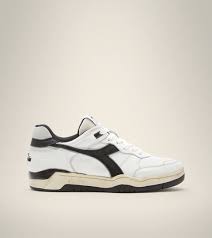
Label: Sneaker